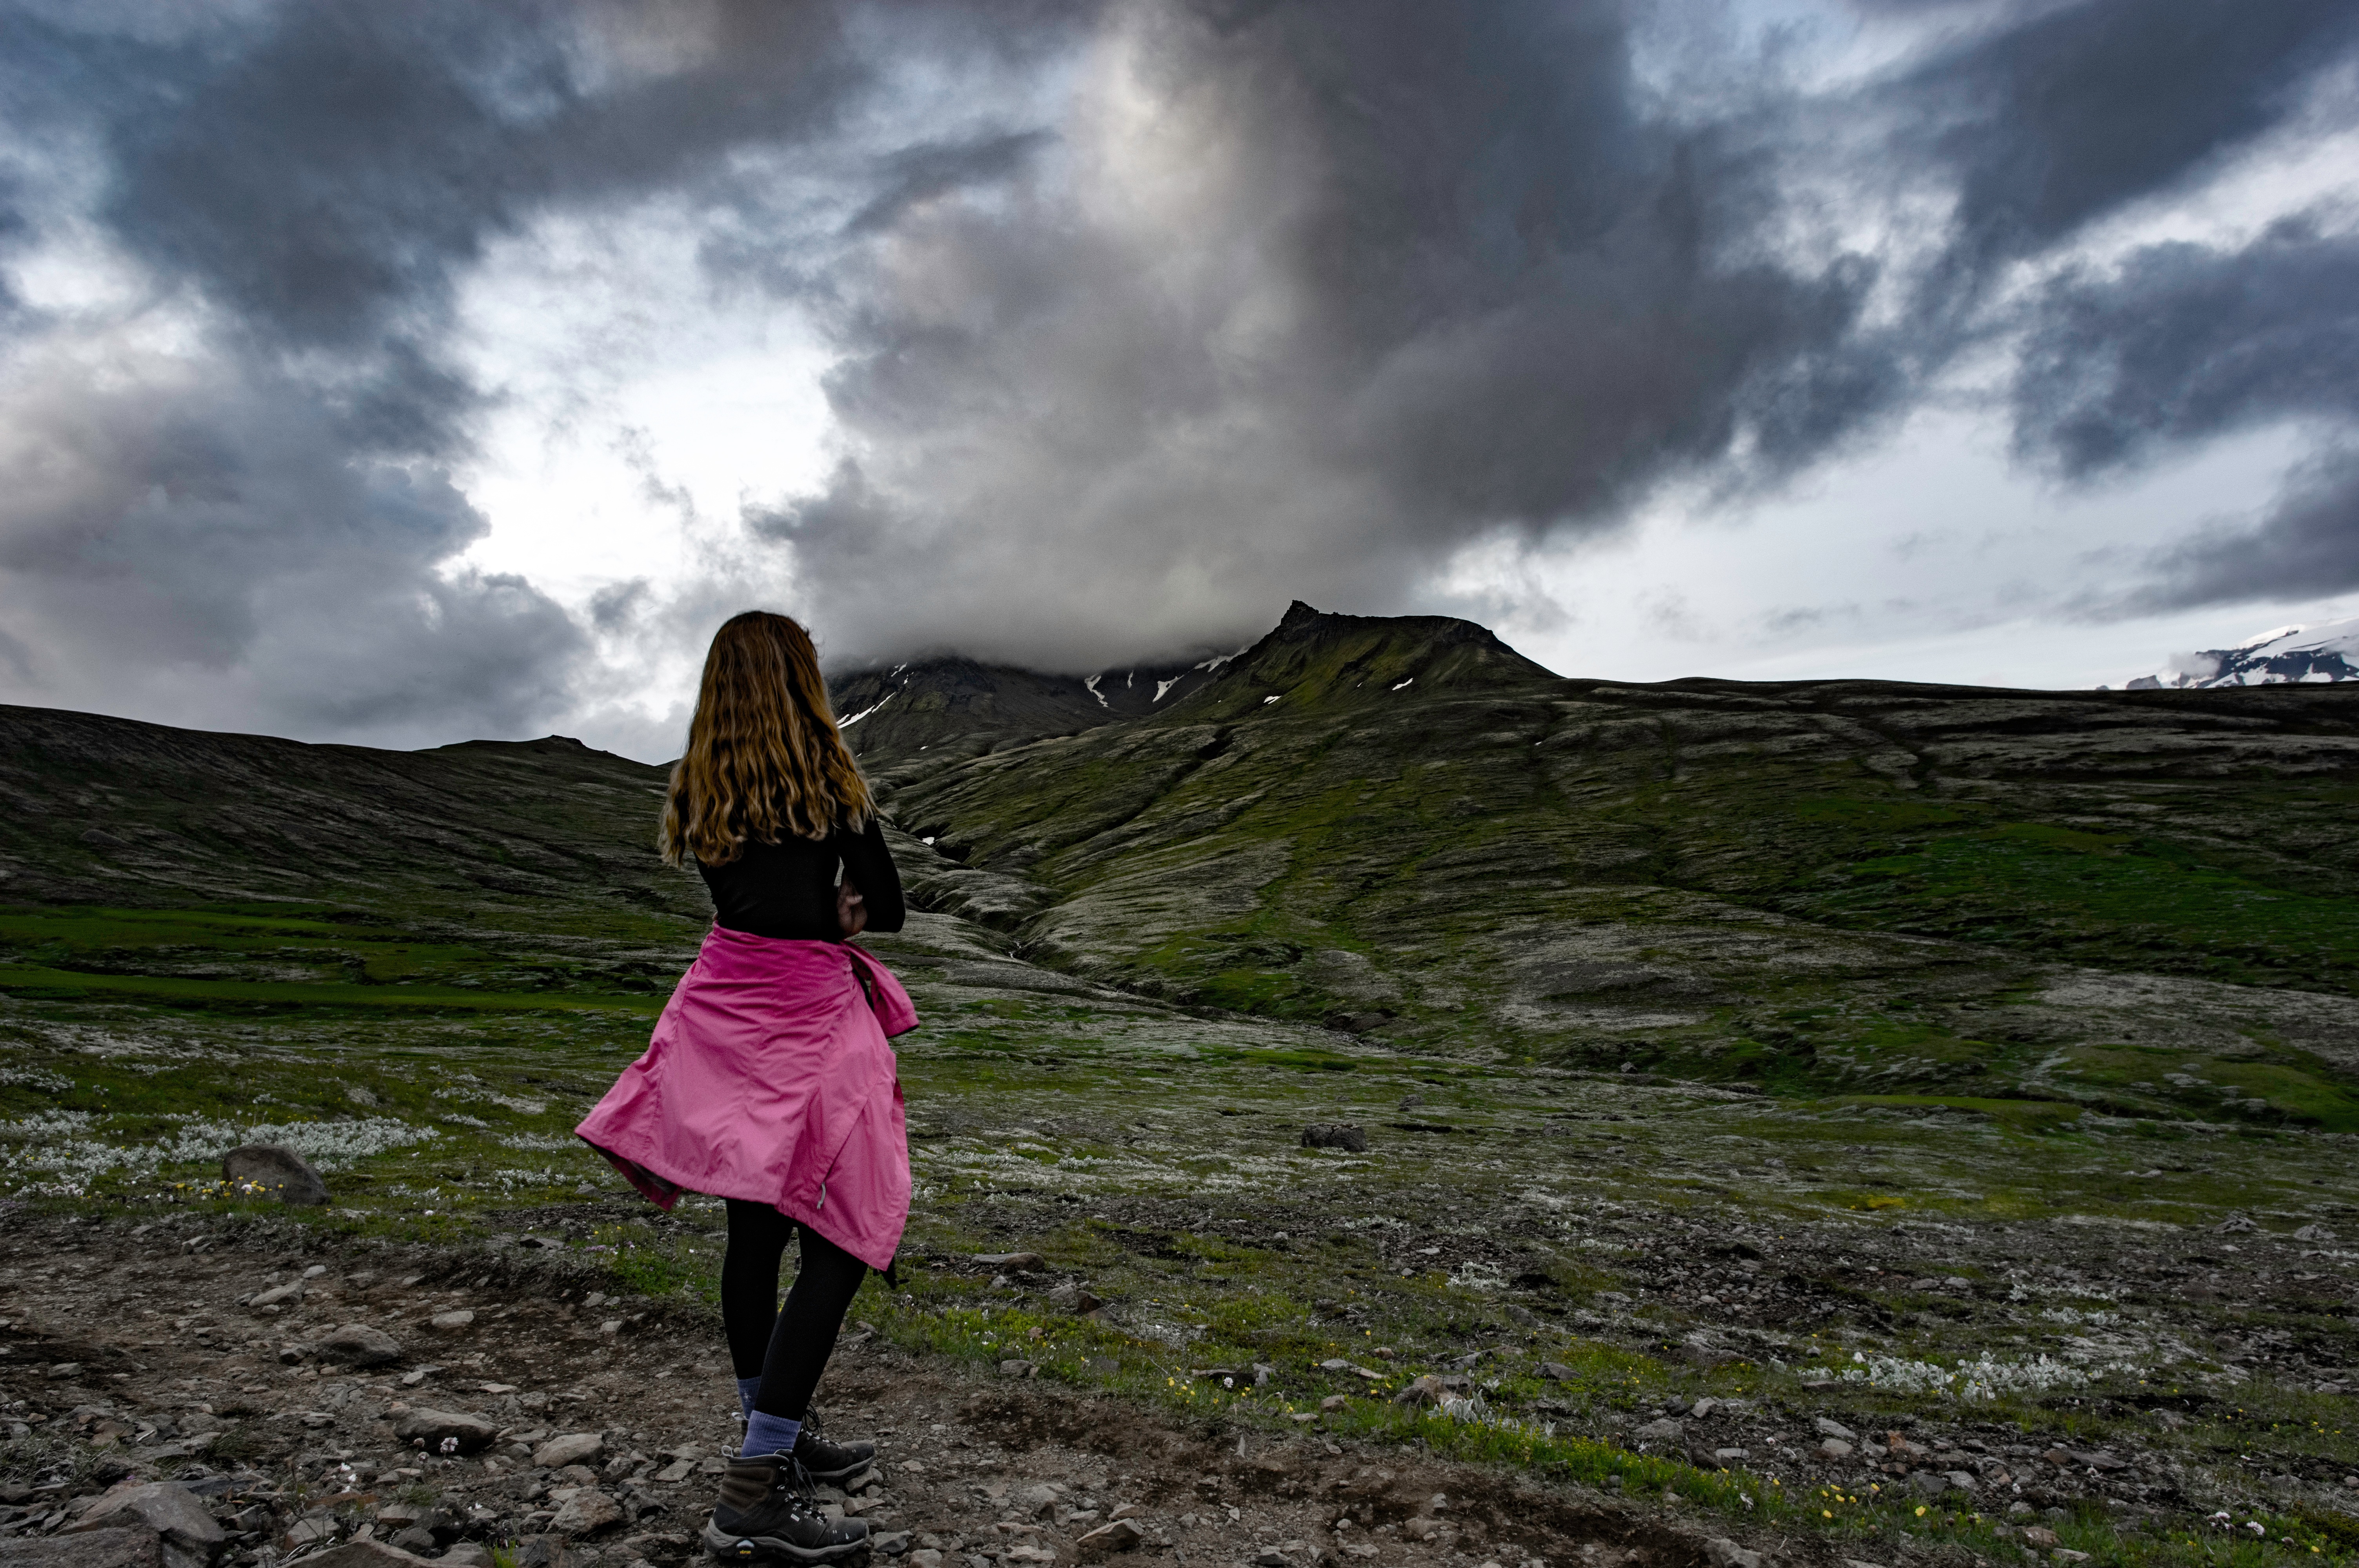
sea, nature, rock, walking, mountain, cloud, sky, sunlight, hill, adventure, mountain range, cliff, terrain, ridge, sports, mountainous landforms